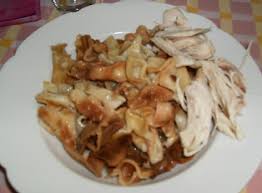
Yemek: manti